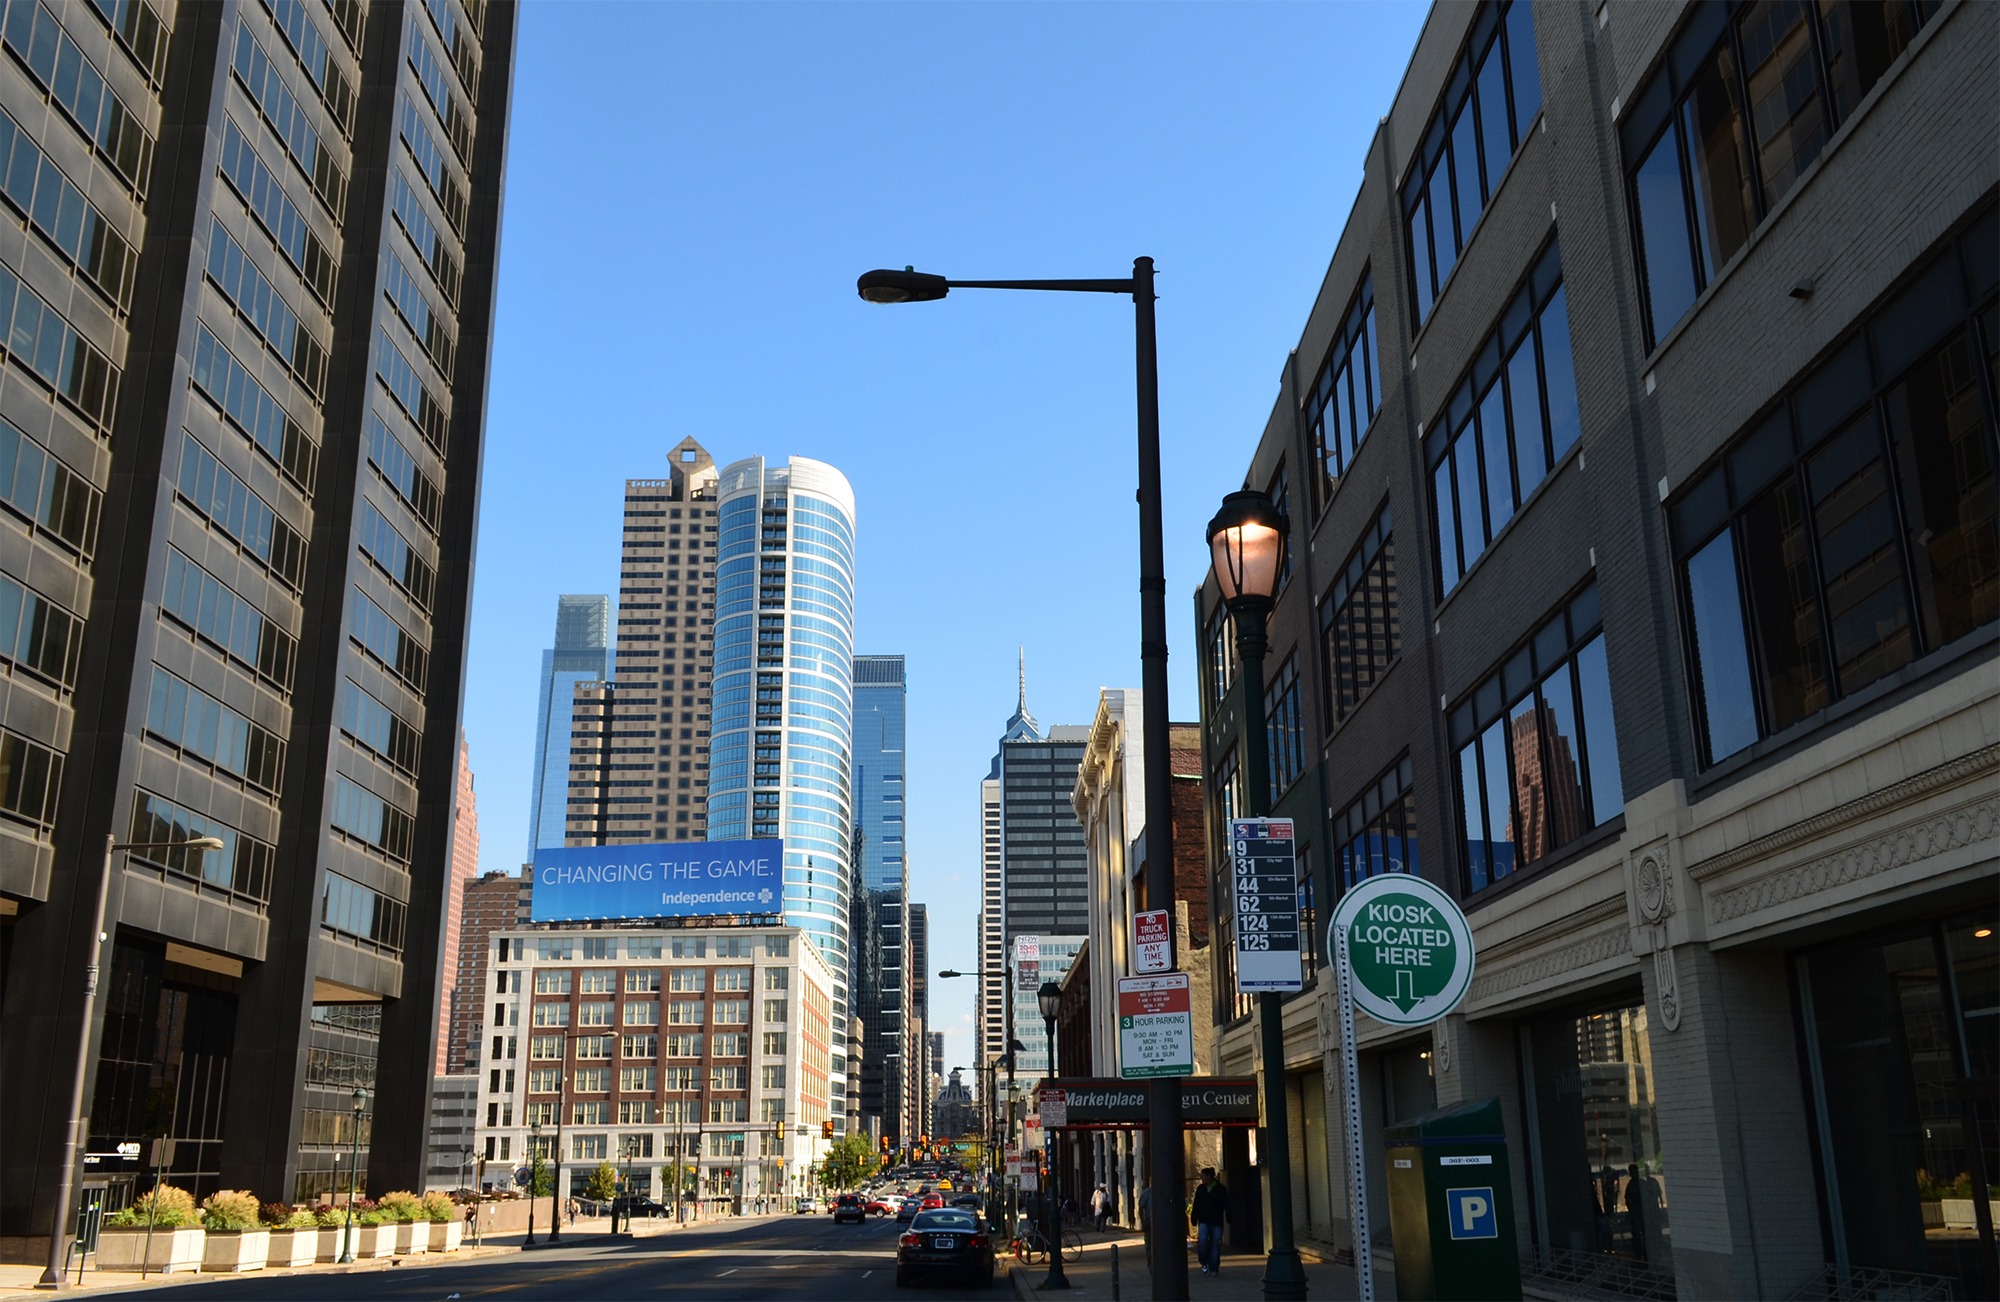
pedestrian, architecture, road, skyline, street, town, city, skyscraper, urban, cityscape, downtown, landmark, facade, lane, lighting, tower block, skyscrapers, buildings, infrastructure, philadelphia, metropolis, neighbourhood, urban area, residential area, human settlement, metropolitan area